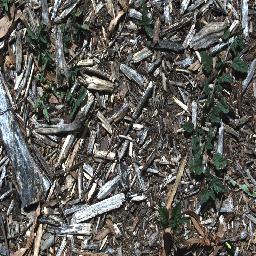
Label: negative